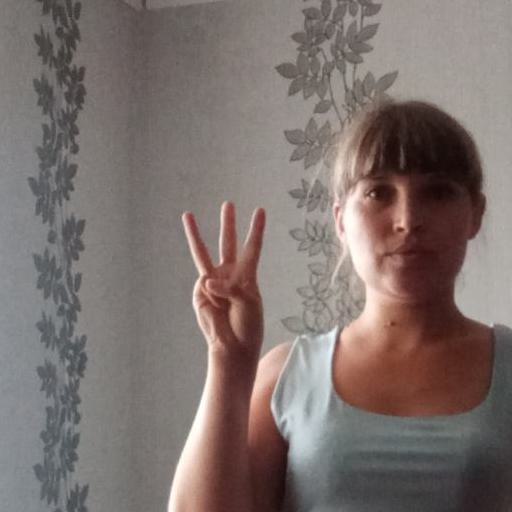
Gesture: three